Słupsk Town Hall

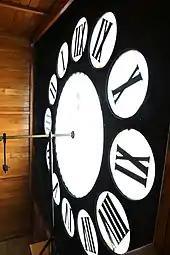
Clock

The town hall's most unique interior space is the mayor or president’s office which has twelve walls and is decorated with original furniture and an exceptional tapestry. In the second mayor's office, there is a painting by Friedrich Klein-Chevalier that depicts hunting for salmon. Some rooms feature original Art Nouveau details. The conference room has a hidden door that leads to a space that fits a small man. The building also has hidden passages and tunnels.